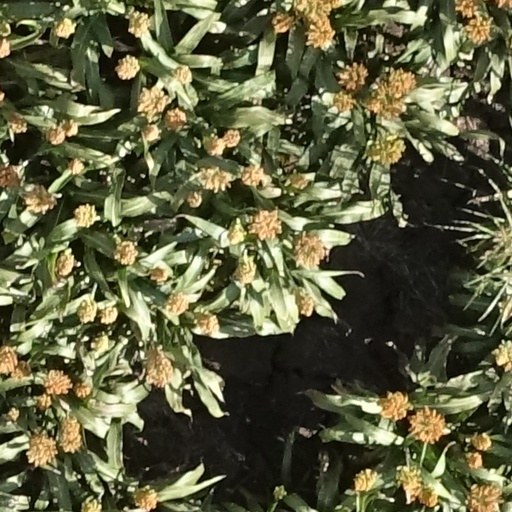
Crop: sorghum